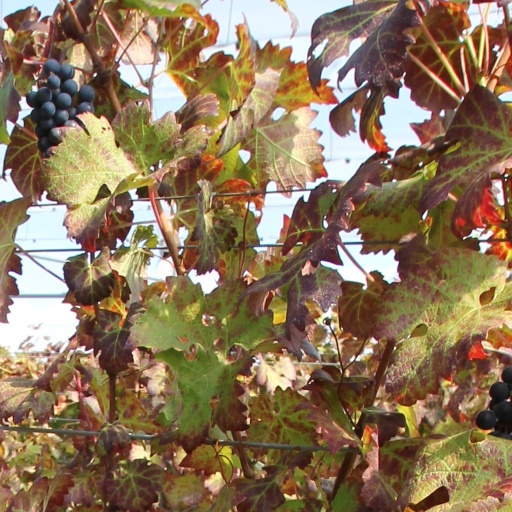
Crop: grape